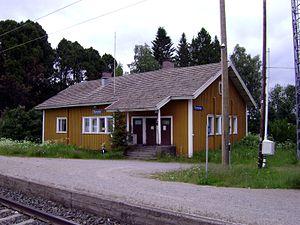
Tervola est une municipalité du nord-ouest de la Finlande, en Laponie.